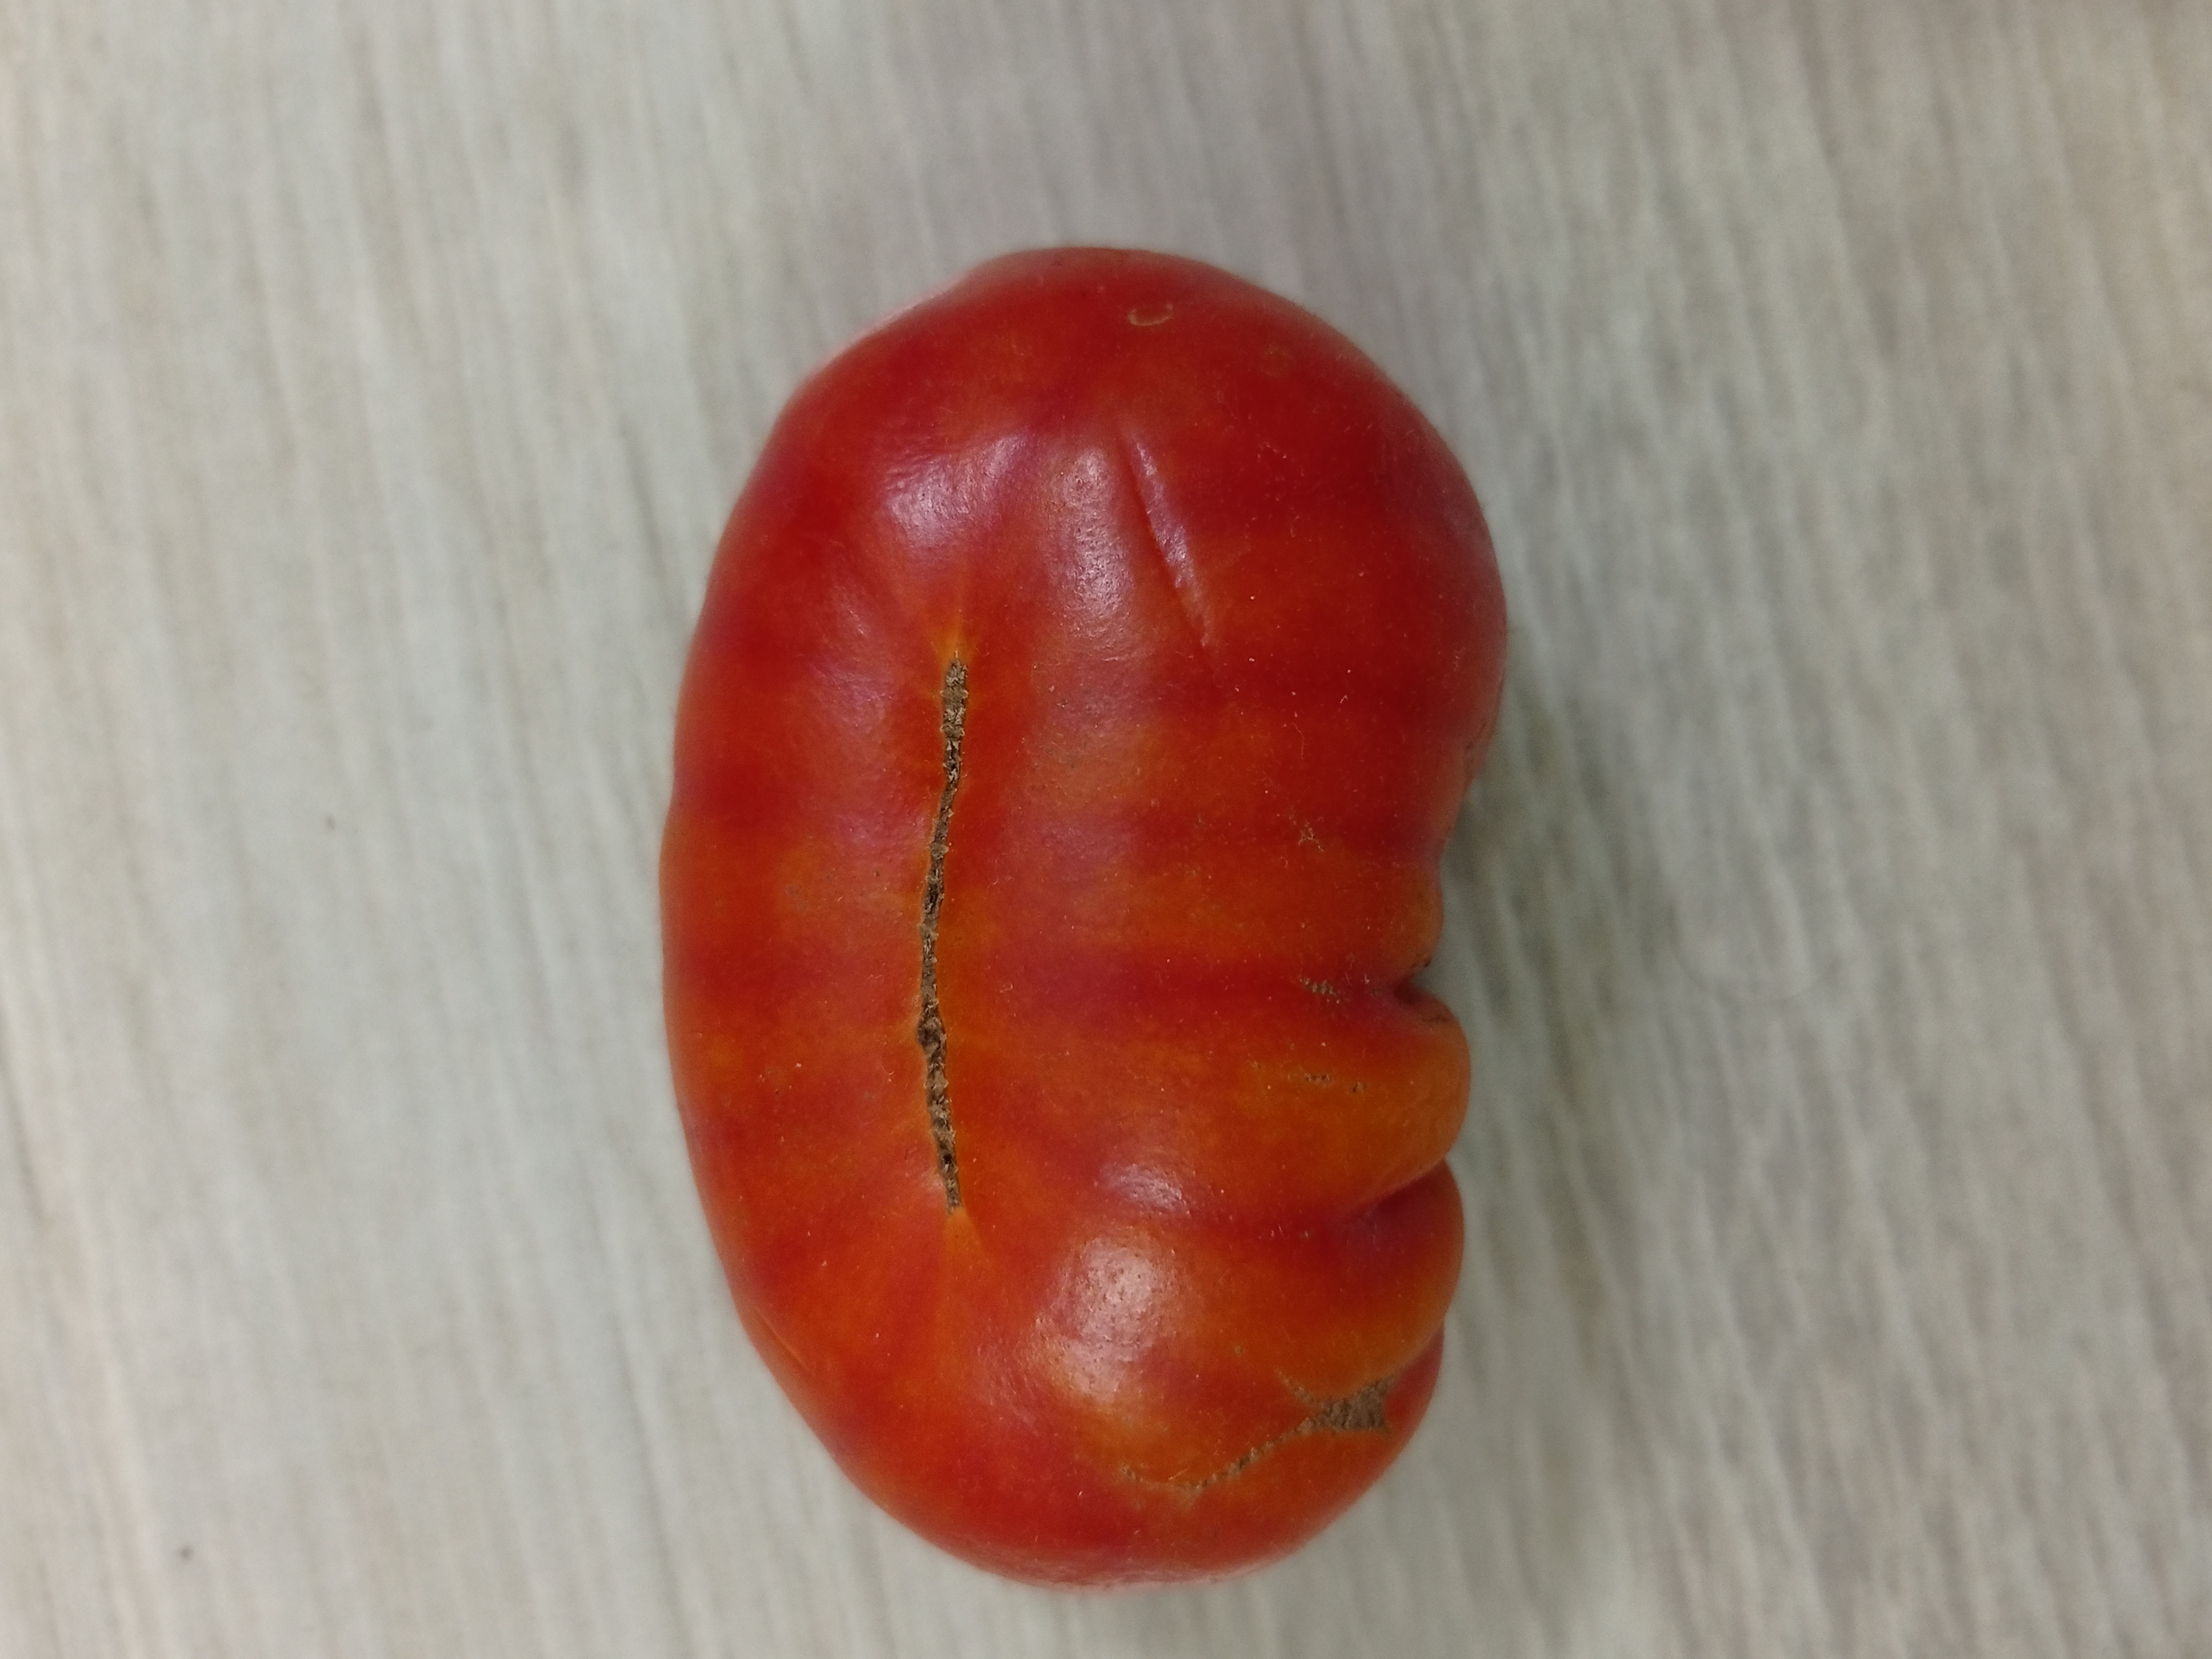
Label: Fresh